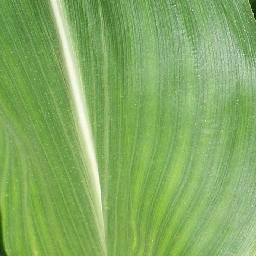
Label: Corn_(Maize)___Healthy